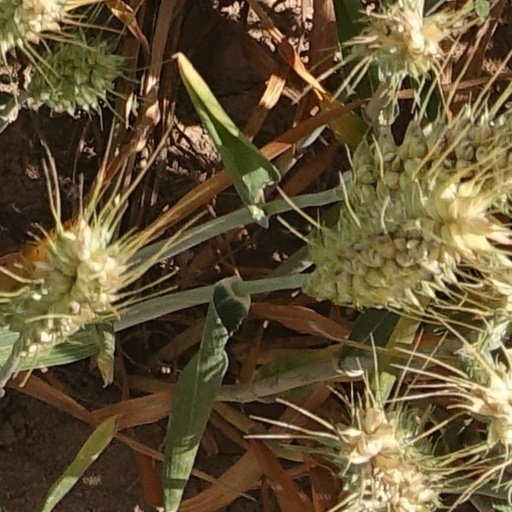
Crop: wheat